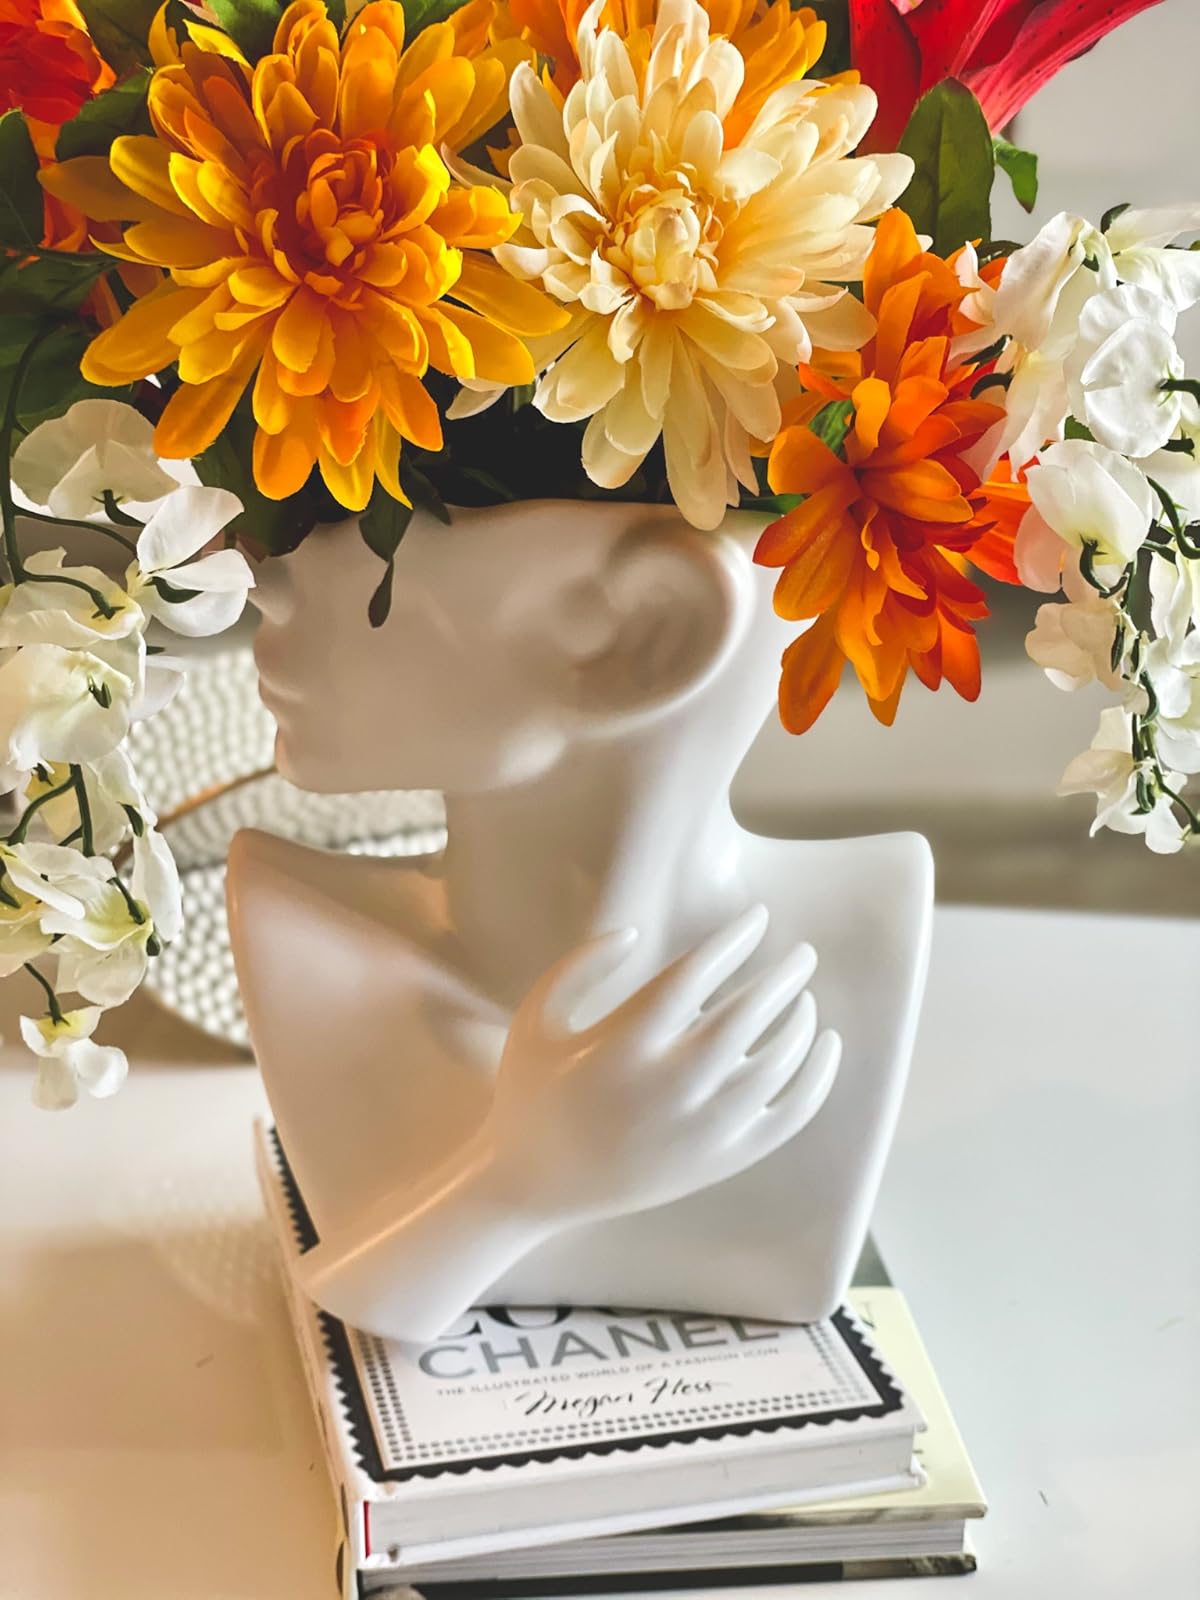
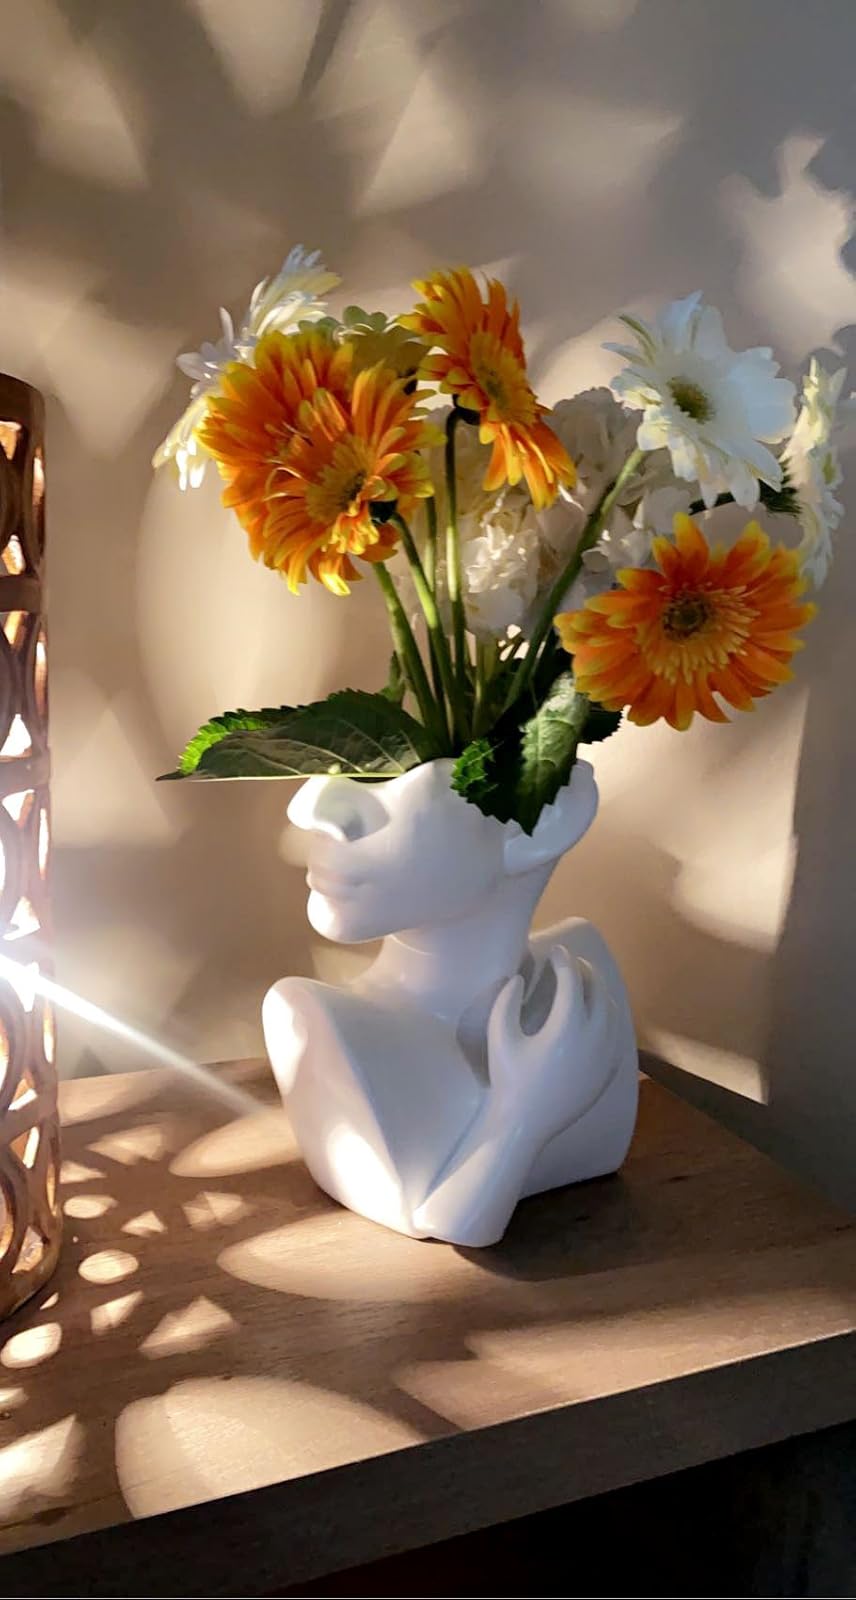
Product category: vase
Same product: yes